Jan Norberger

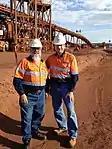

In 1995, Norberger joined the Royal Australian Air Force as a Communications and Information Systems Controller (CISCON). He served in the RAAF for six years, until 2001, attaining the rank of Corporal.